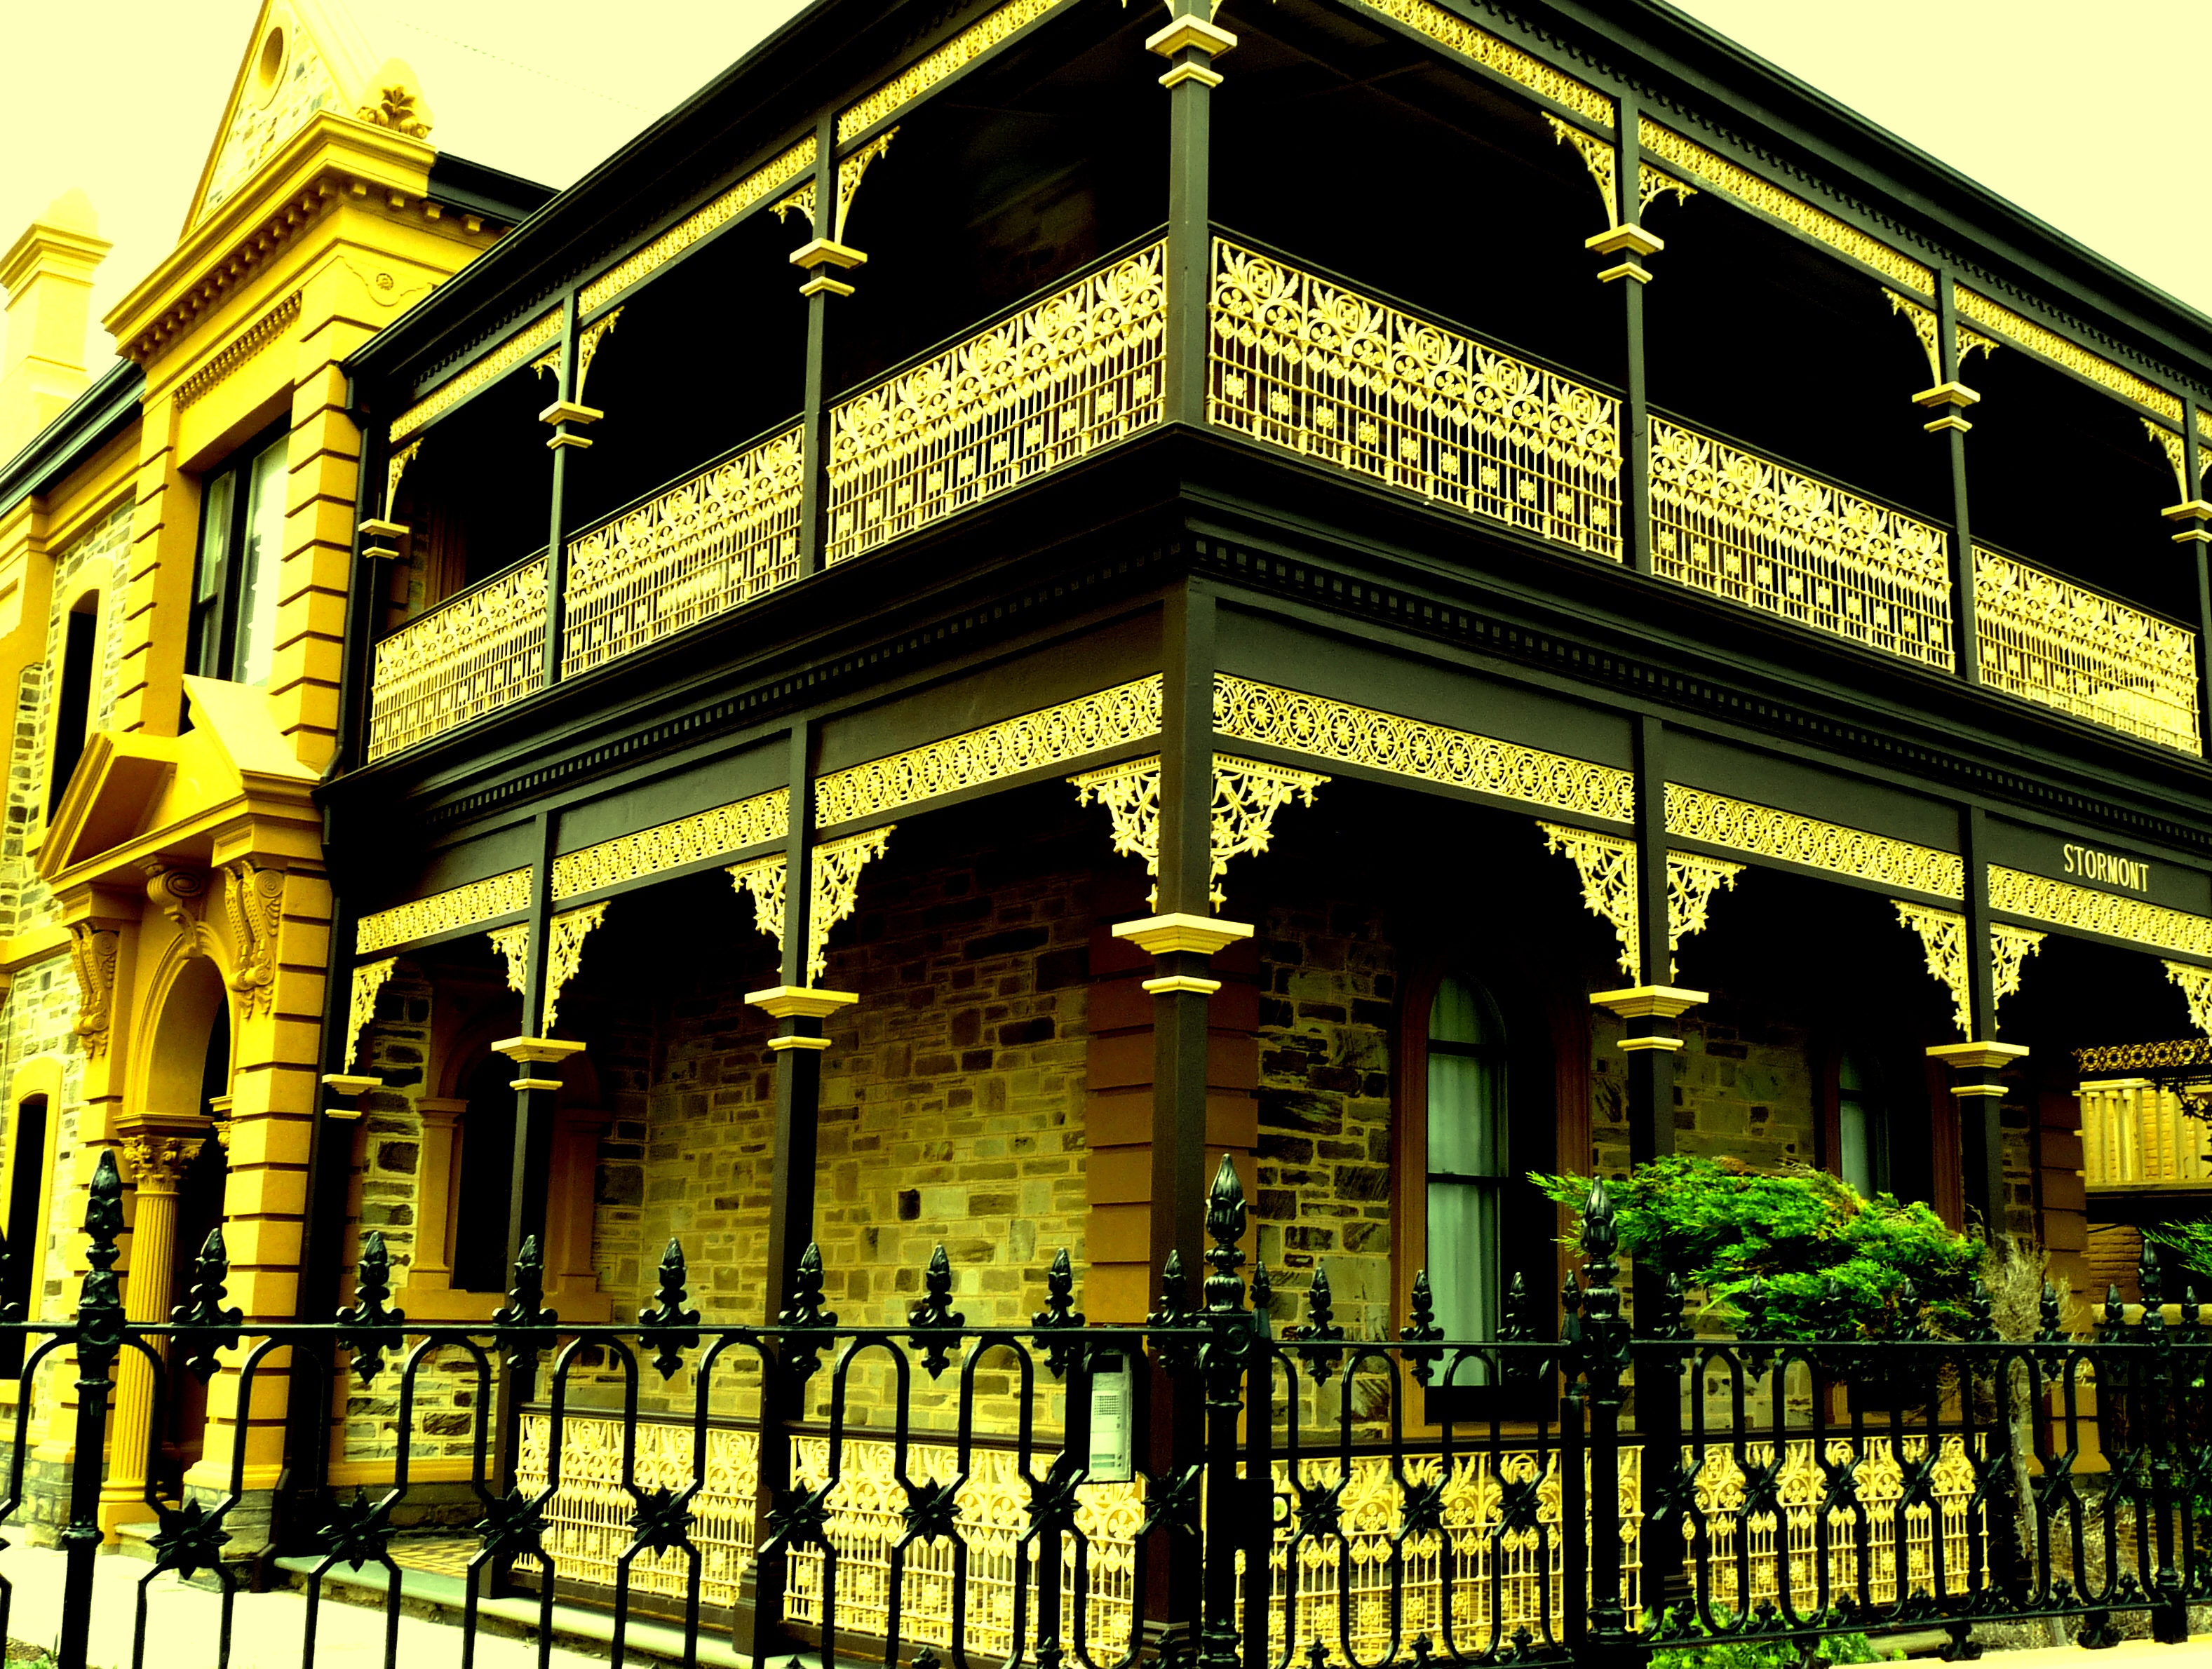
architecture, street, house, clock, time, building, palace, city, cityscape, downtown, station, landmark, facade, australia, art, adelaide, glenelg, stormont, urban area